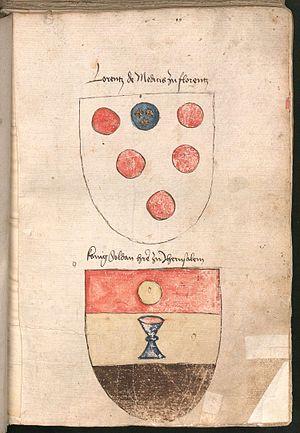
La maison de Médicis est une famille patricienne de Florence, dont la puissance commence à l'époque de la Renaissance italienne entre le Moyen Âge et les Quattrocento et Cinquecento.